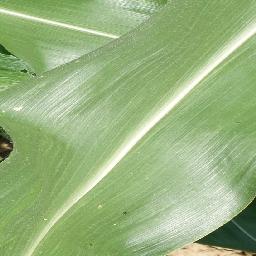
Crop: corn
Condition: (maize)_healthy